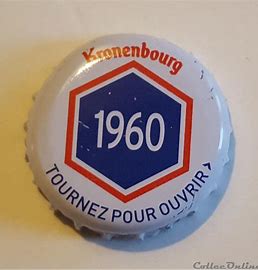
Waste category: metal